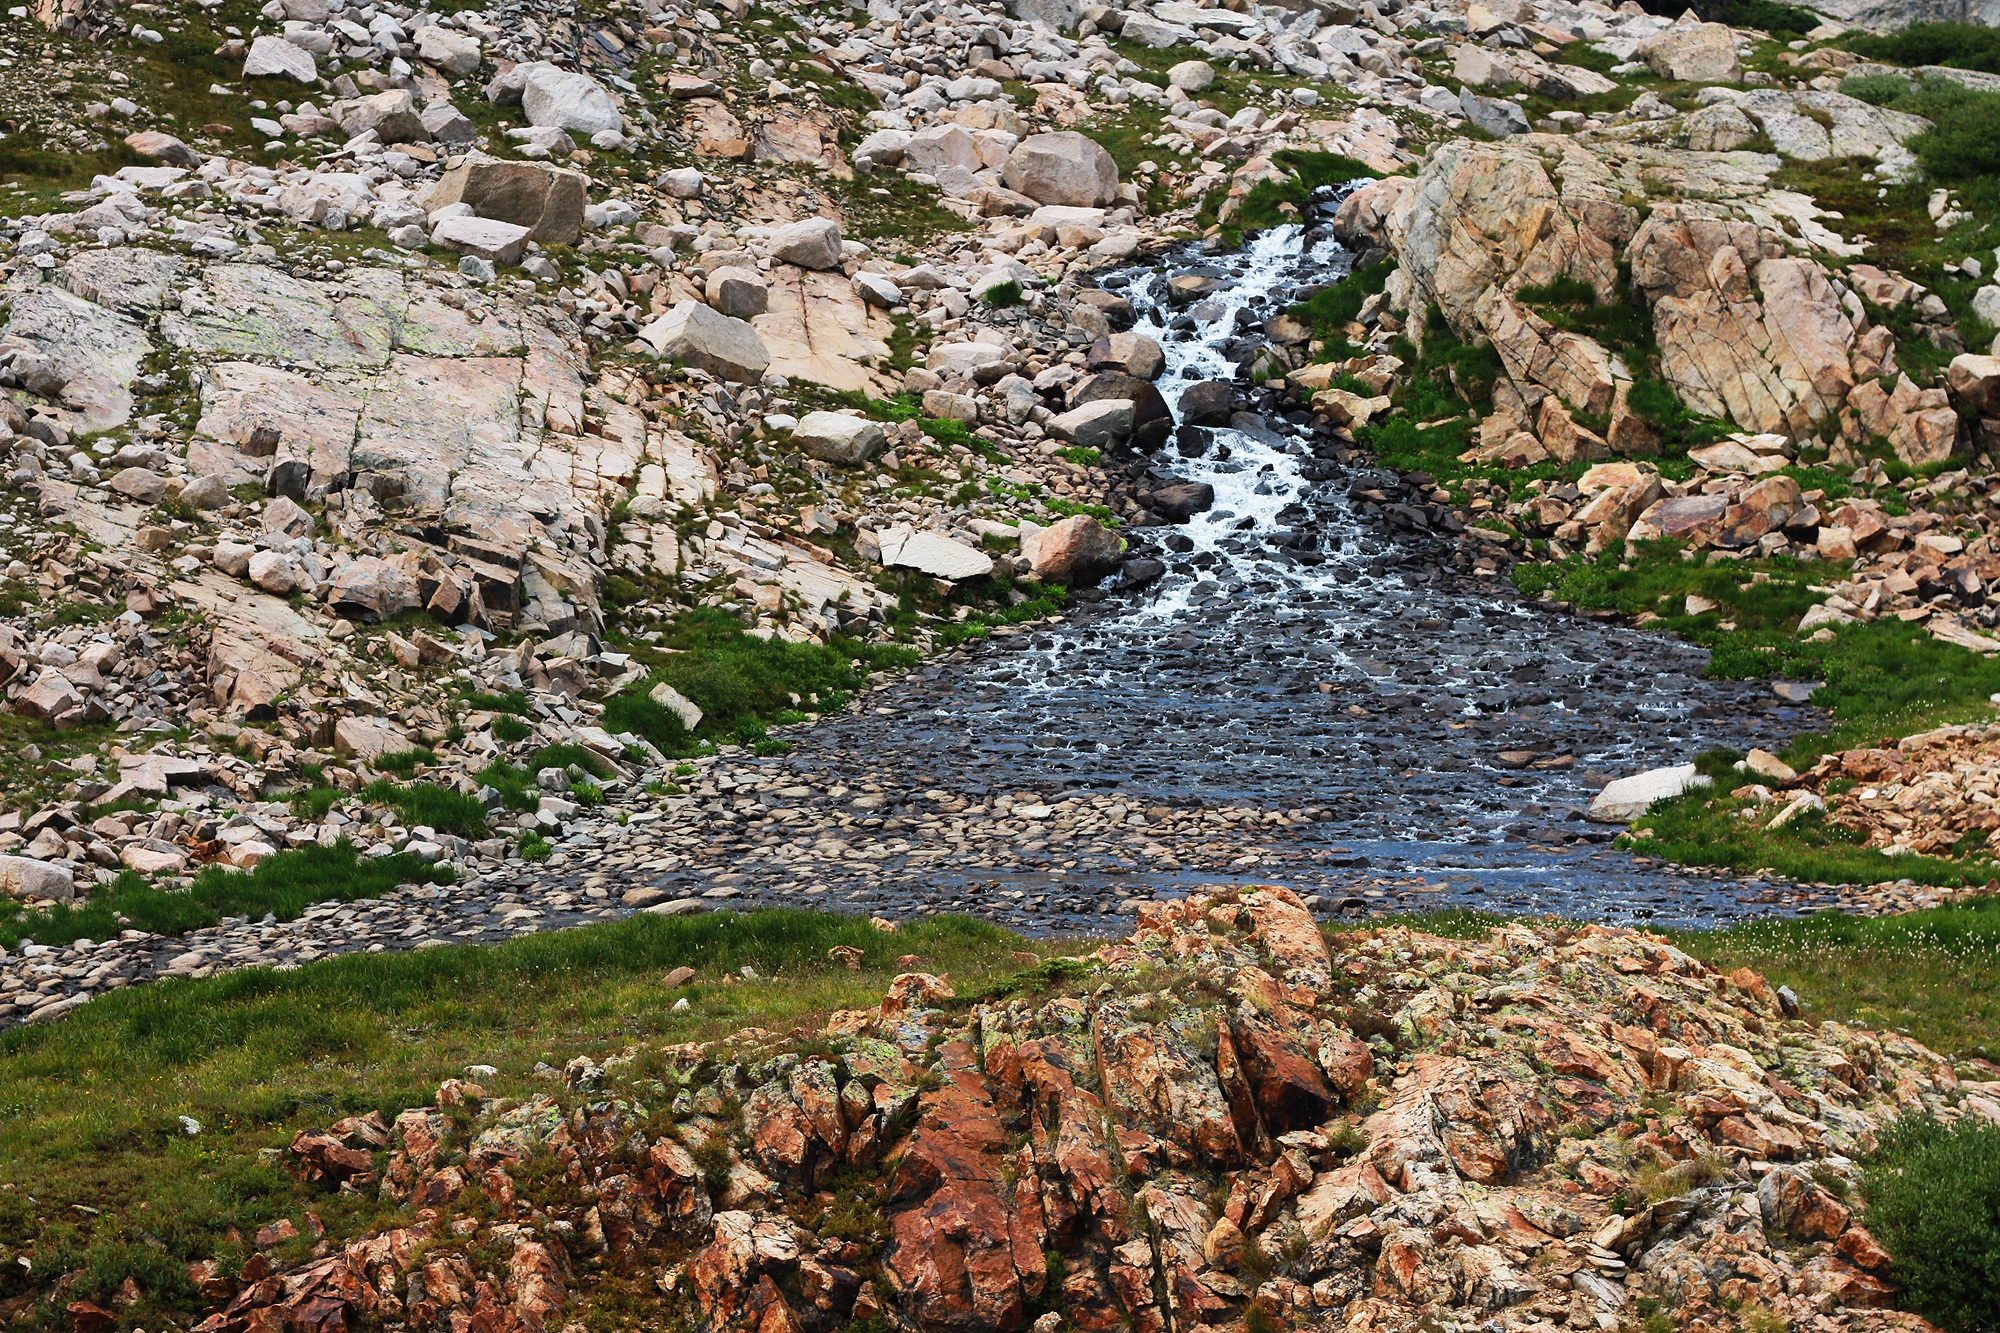
water, rock, wilderness, mountain, sky, hiking, trail, flower, lake, river, valley, travel, cliff, stream, hike, blue, terrain, ridge, clouds, geology, colorado, camp, blue lake, geological phenomenon